Yeguada Militar de Jerez de la Frontera

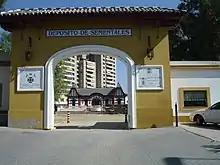
Entrance to the Senentales facility

The modern stud has two locations close to one another, Vicos ("Cortijo de Vicos"), located between Jerez de la Frontera and Arcos de la Frontera, and the Garrapilo ("Depósito de Sementales") in the north area of Jerez de la Frontera. There are also seven stallion depots scattered throughout Spain. Vicos has 1042 hectares of land and Garrapilos has 630 hectares. Mares live at Vicos, with unbred fillies kept separate from the mares with unweaned foals, and weanling colts go to Garrapilo until the age of five, at which point some mature stallions remain at Jerez de la Frontera, and others are placed at various centers across Spain. Annual competitions are held during the Feria de Jerez. The Guadalete River provides water to both properties.